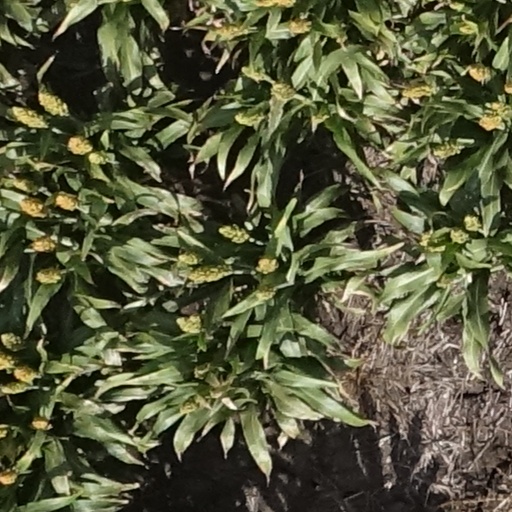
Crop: sorghum